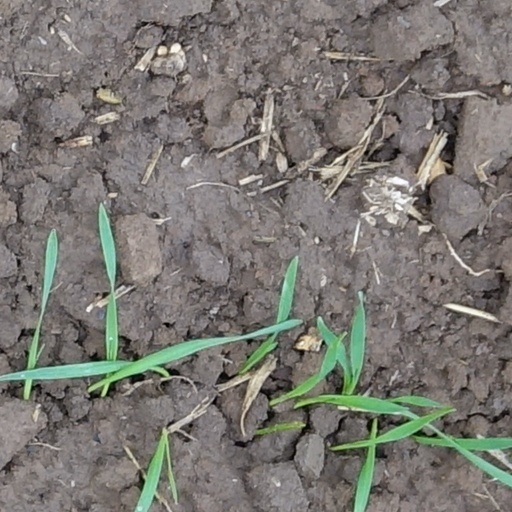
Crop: wheat